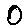
Label: 0